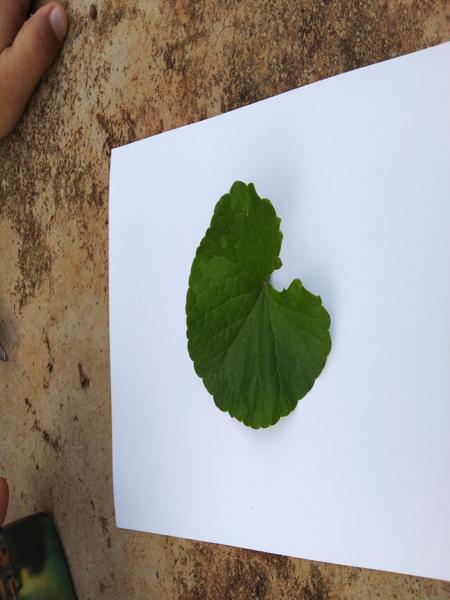
Plant: Bhrami